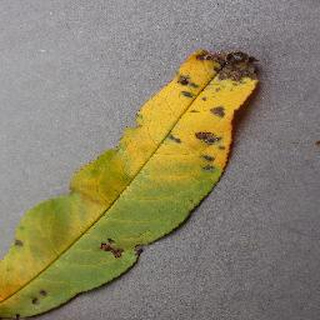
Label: peach_bacterial_spot